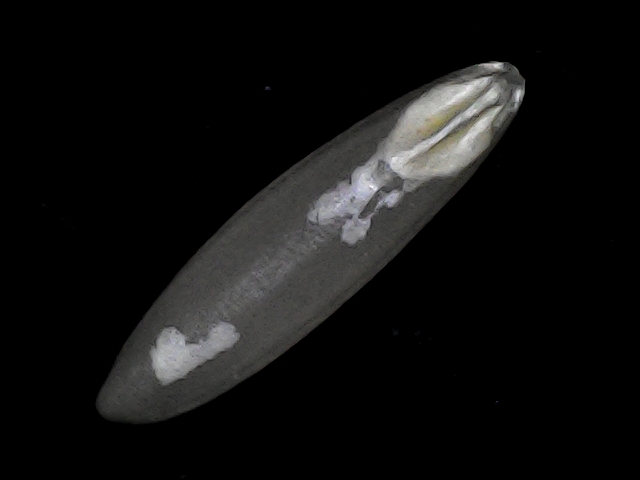
Rice variety: BRRI102